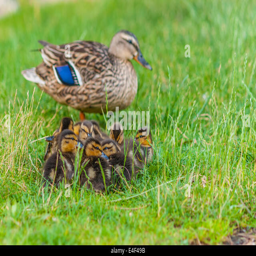
biological species sitting in front of their mother in the green grass